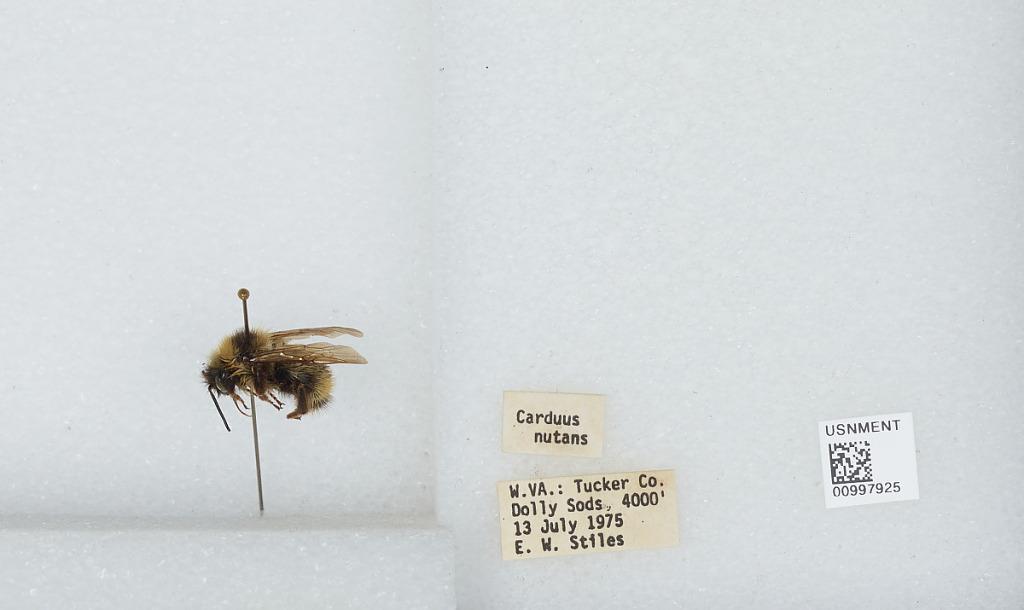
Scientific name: Bombus (Psithyrus) fernaldae (Franklin)
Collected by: E. Stiles
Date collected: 1975-7-13
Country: United States
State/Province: West Virginia
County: Tucker
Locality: Dolly Sods
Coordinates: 38.9958, -79.3681